Laurie Baker

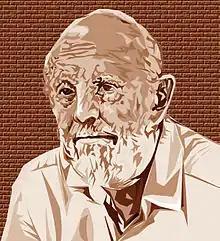
Drawing of Laurie Baker

Lawrence Wilfred "Laurie" Baker (2 March 1917 – 1 April 2007) was a British-born Indian architect who focussed on cost-effective energy-efficient architecture and designs that maximized space, ventilation and light. Influenced by Mahatma Gandhi and his own experiences in the remote Himalayas, he promoted the revival of regional building practices and use of local materials; and combined this with a design philosophy that emphasized a responsible and prudent use of resources and energy. He was a pioneer of sustainable architecture as well as organic architecture, incorporating in his designs even in the late 1960s, concepts such as rain-water harvesting, minimizing usage of energy-inefficient building materials, minimizing damage to the building site and seamlessly merging with the surroundings. Due to his social and humanitarian efforts, his belief in simplicity in design and in life, and his staunch Quaker belief in non-violence, he has been called the "Gandhi of architecture".